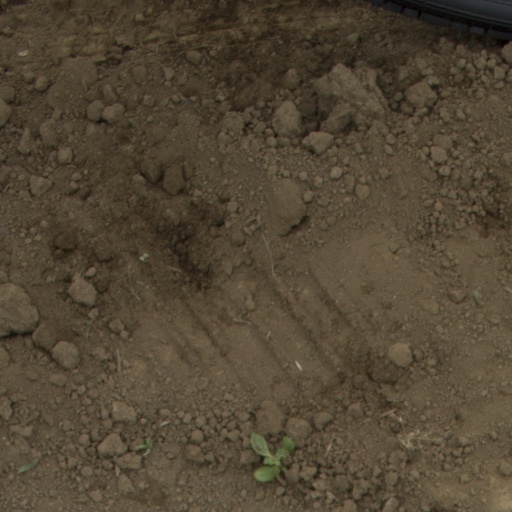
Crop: Jerusalem artichoke